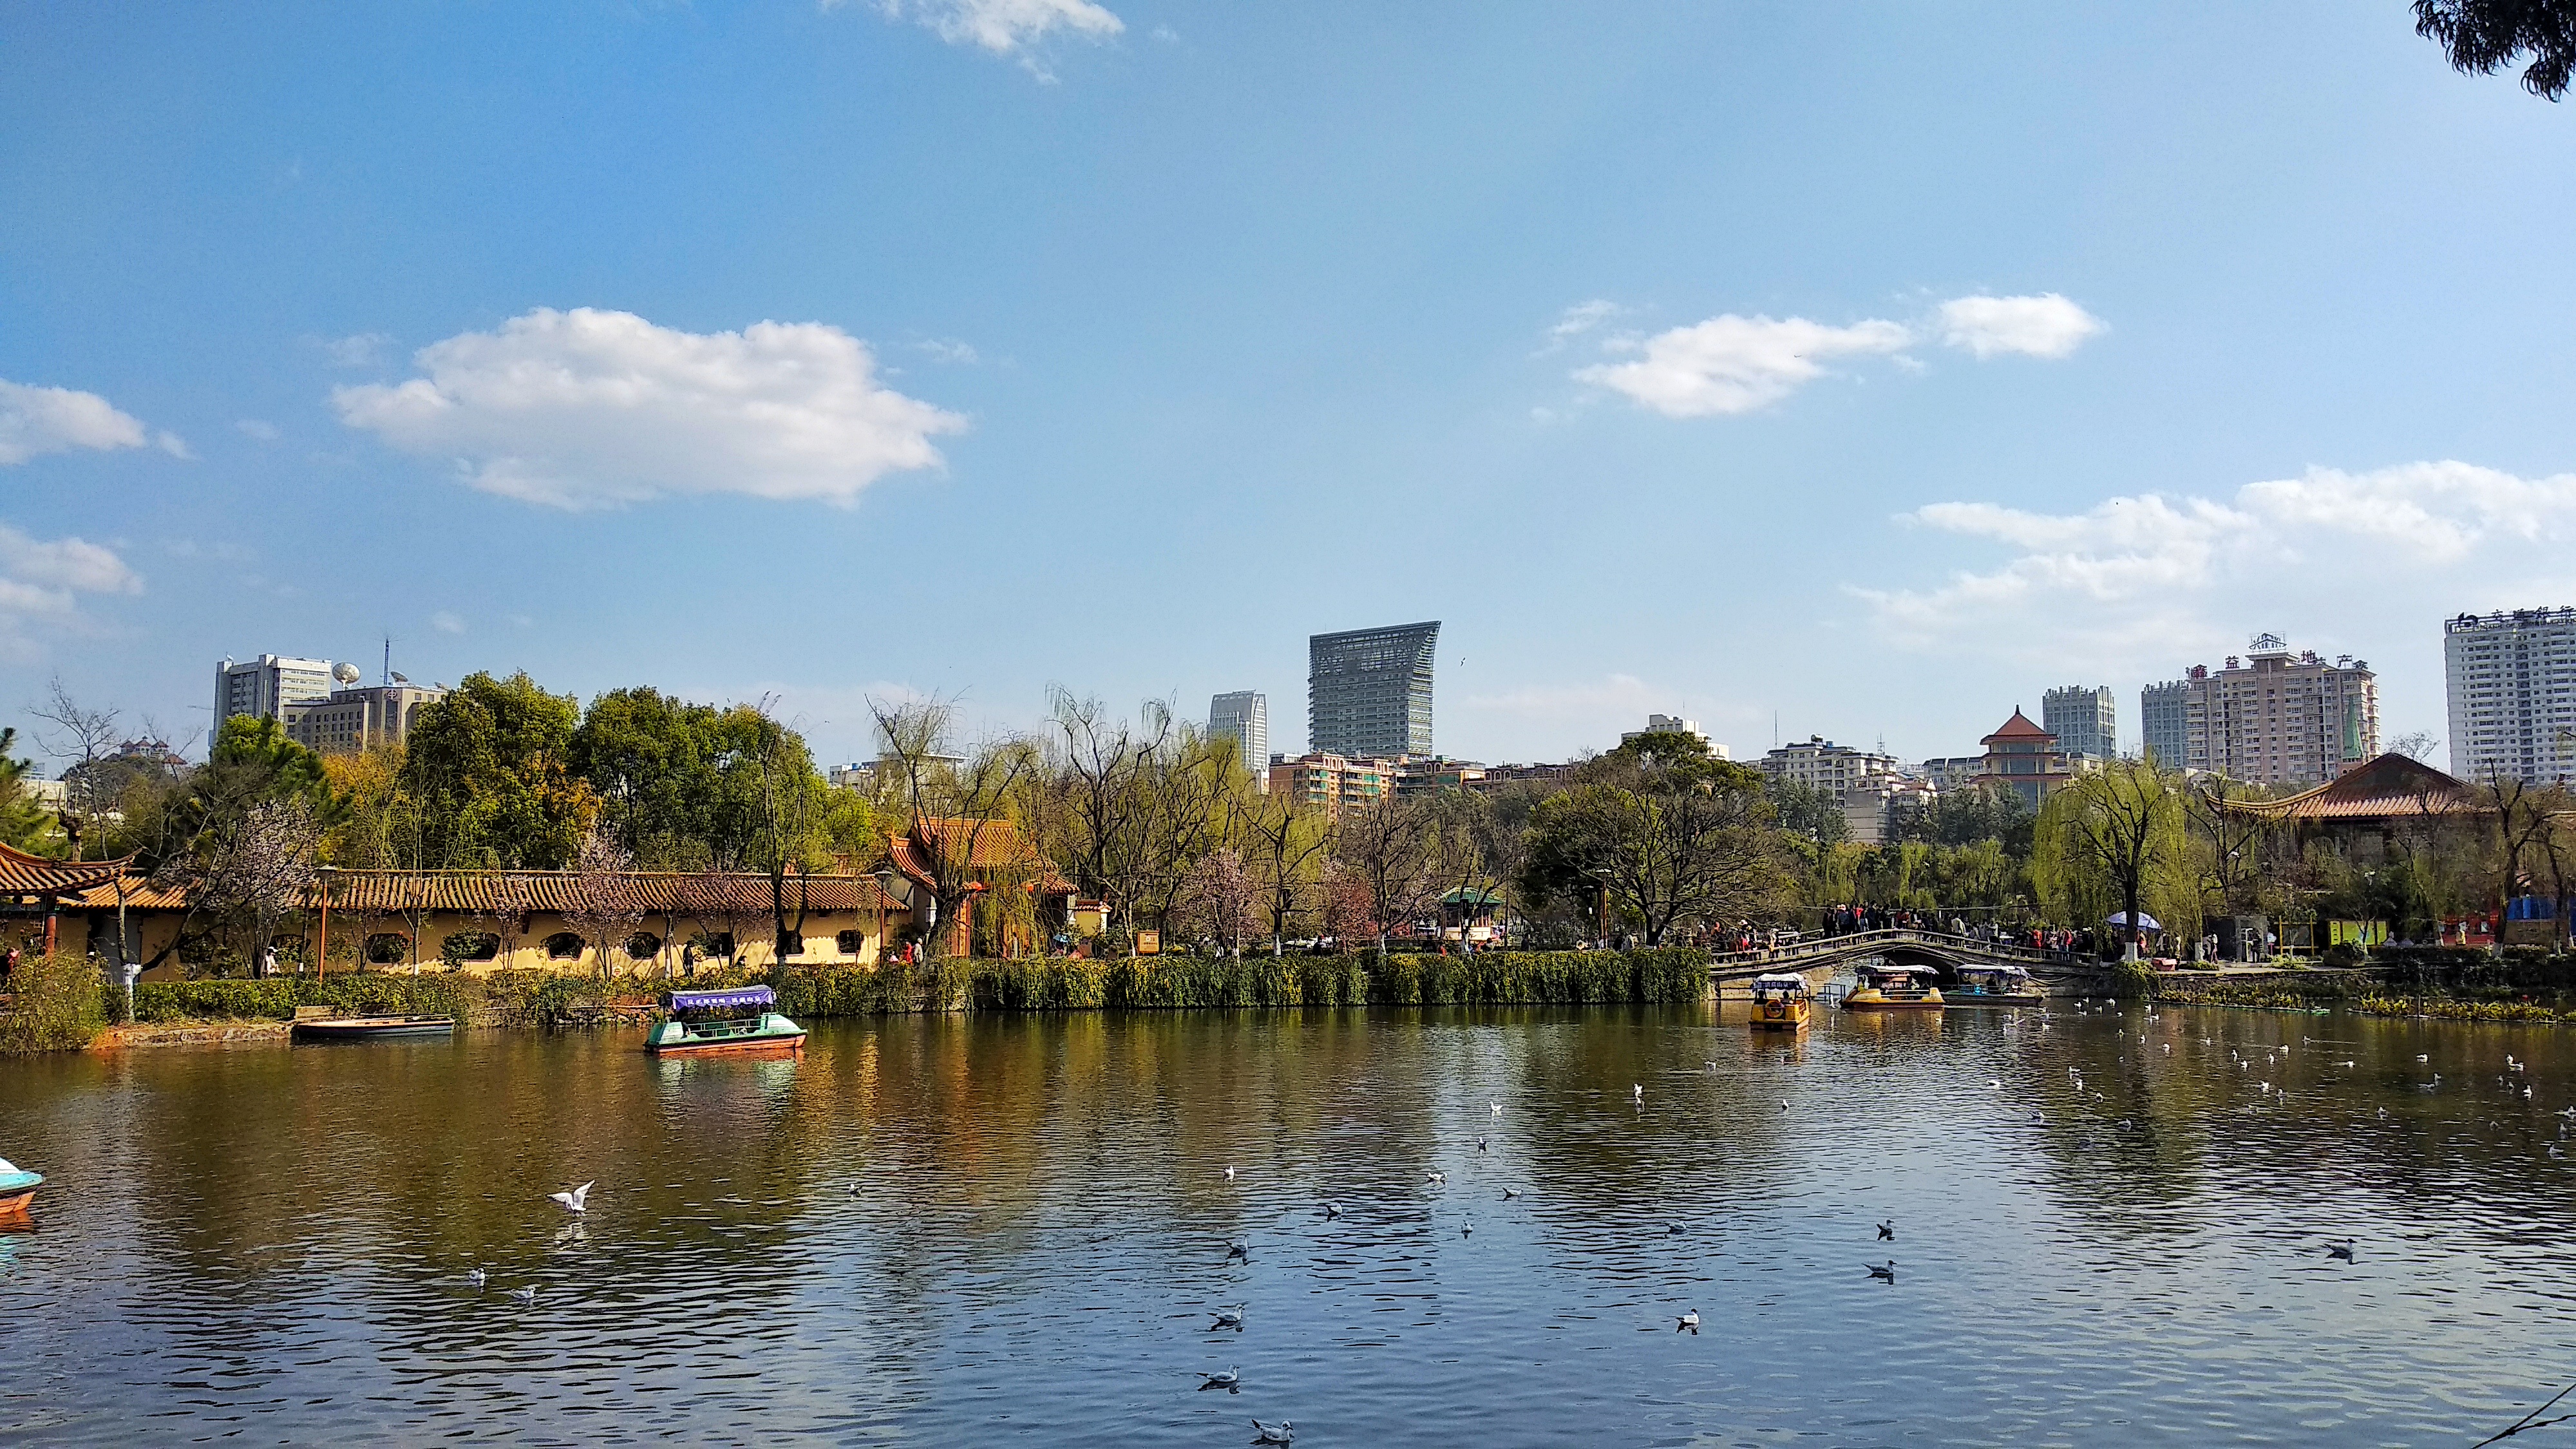
kunming, garden, chinese garden, green lake, park, lake, waterway, skyline, city, reflection, water, sky, metropolitan area, body of water, daytime, river, bank, urban area, tree, canal, cityscape, metropolis, skyscraper, bayou, tower block, downtown, pond, tourist attraction, recreation, plant, reservoir, wetland, watercourse, bridge